Potential well

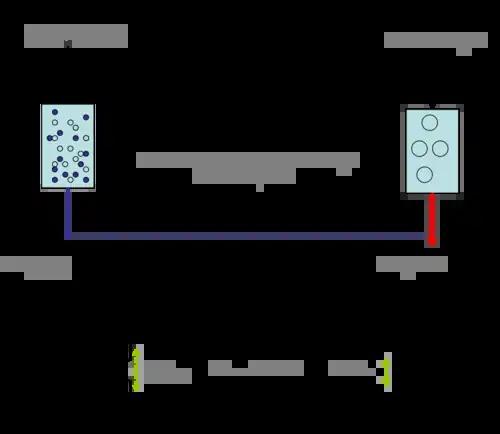
Quantum confinement is responsible for the increase of energy difference between energy states and band gap, a phenomenon tightly related to the optical and electronic properties of the materials.

Quantum confinement can be observed once the diameter of a material is of the same magnitude as the de Broglie wavelength of the electron wave function. When materials are this small, their electronic and optical properties deviate substantially from those of bulk materials.